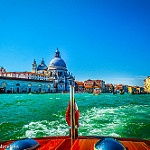
Scene: Outdoor